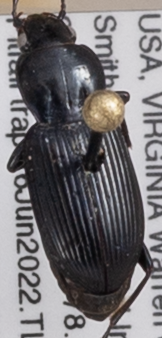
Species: Pterostichus mutus
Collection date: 2022-06-16
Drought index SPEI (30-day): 0.54
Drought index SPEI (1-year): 0.512
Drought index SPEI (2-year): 0.71